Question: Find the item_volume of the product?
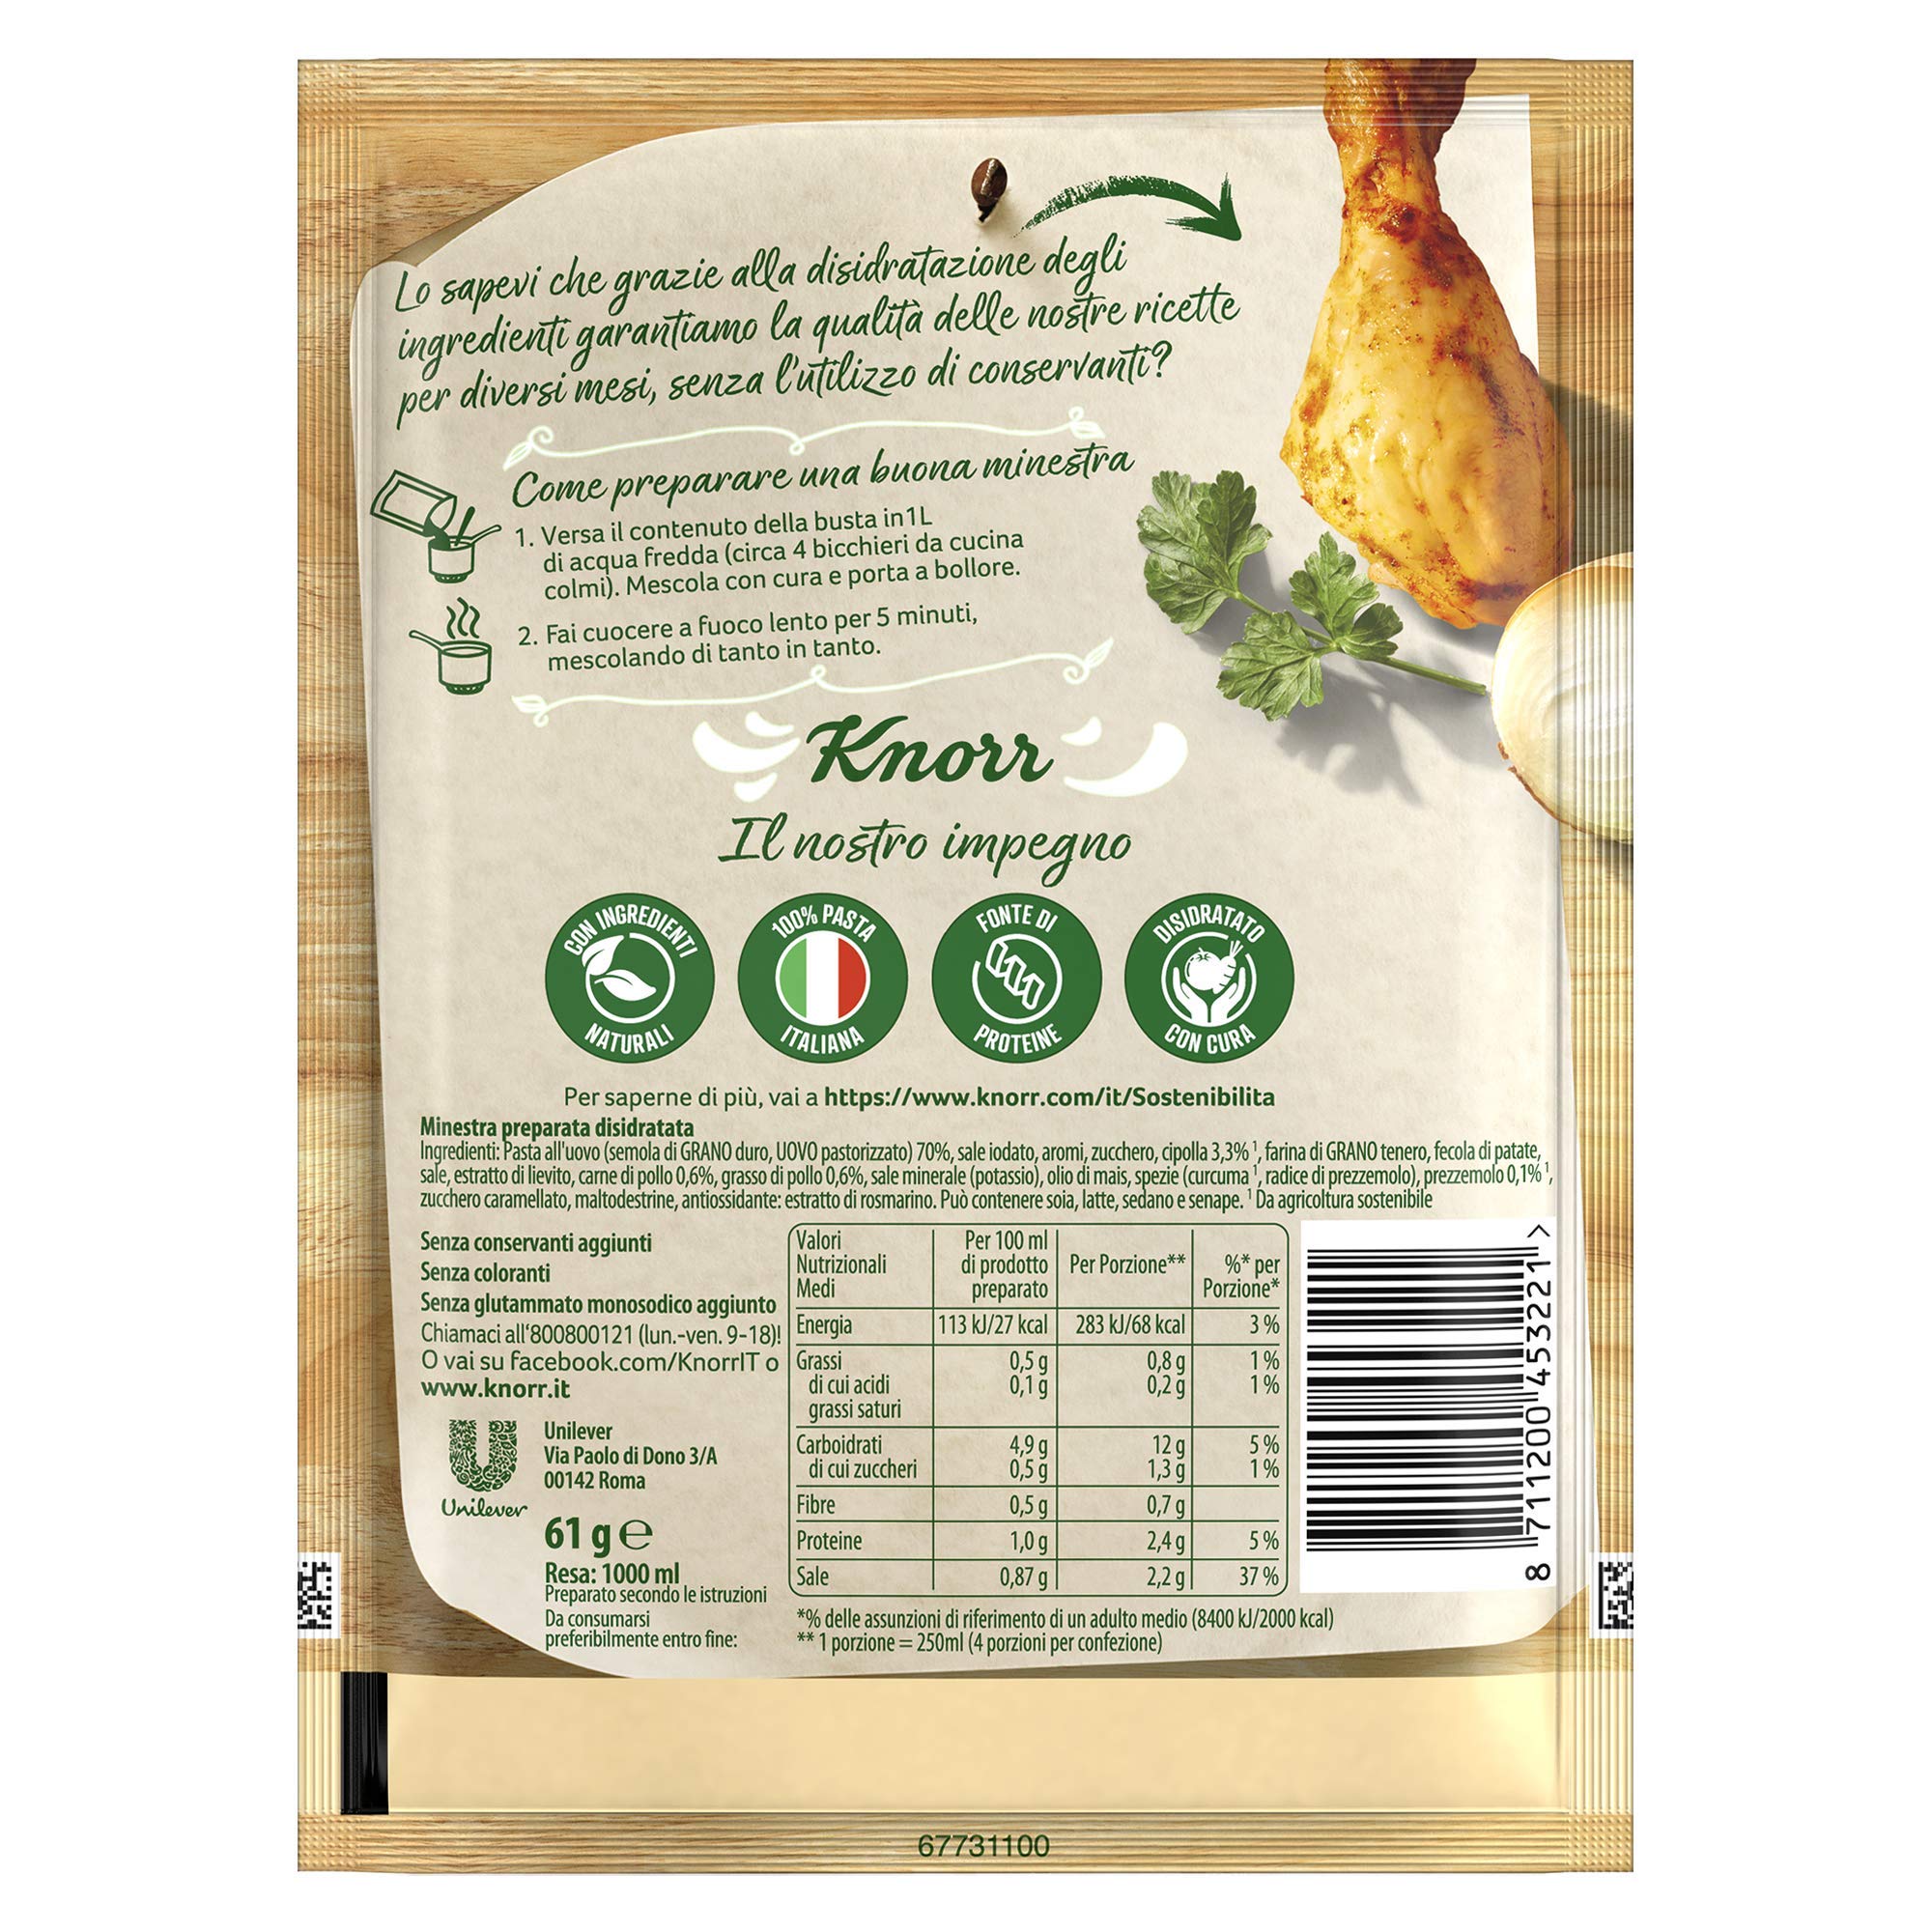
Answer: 1.0 litre